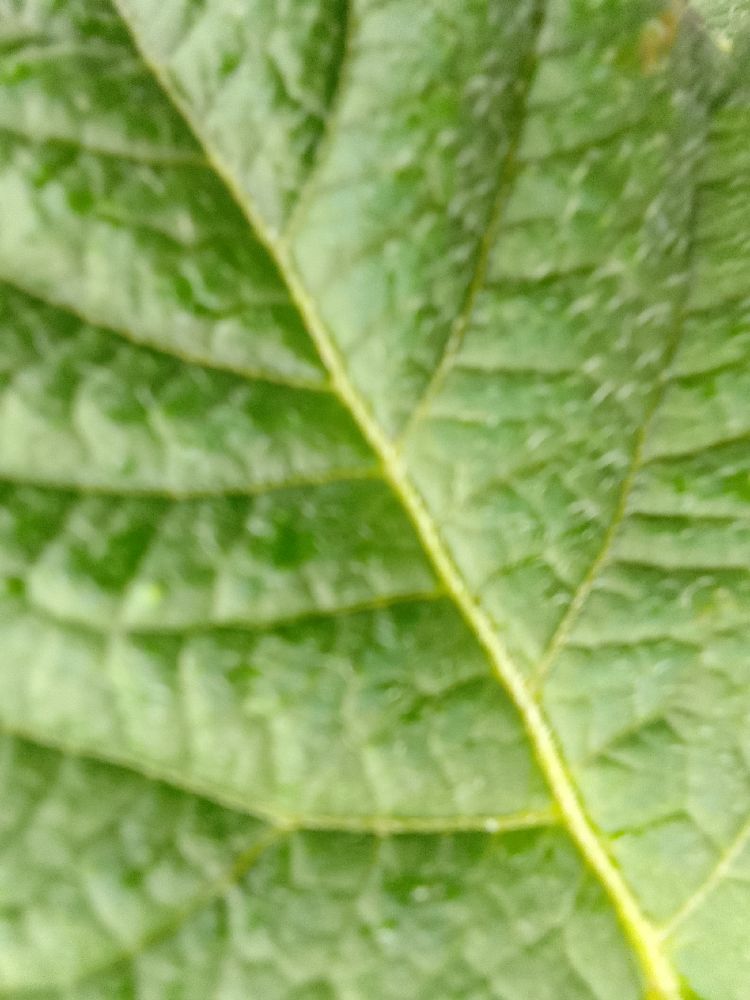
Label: Healthy